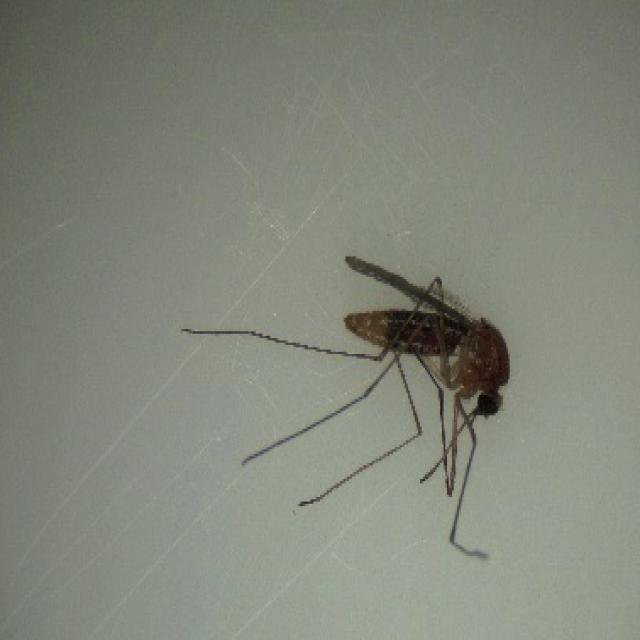
Species: culex_pipiens